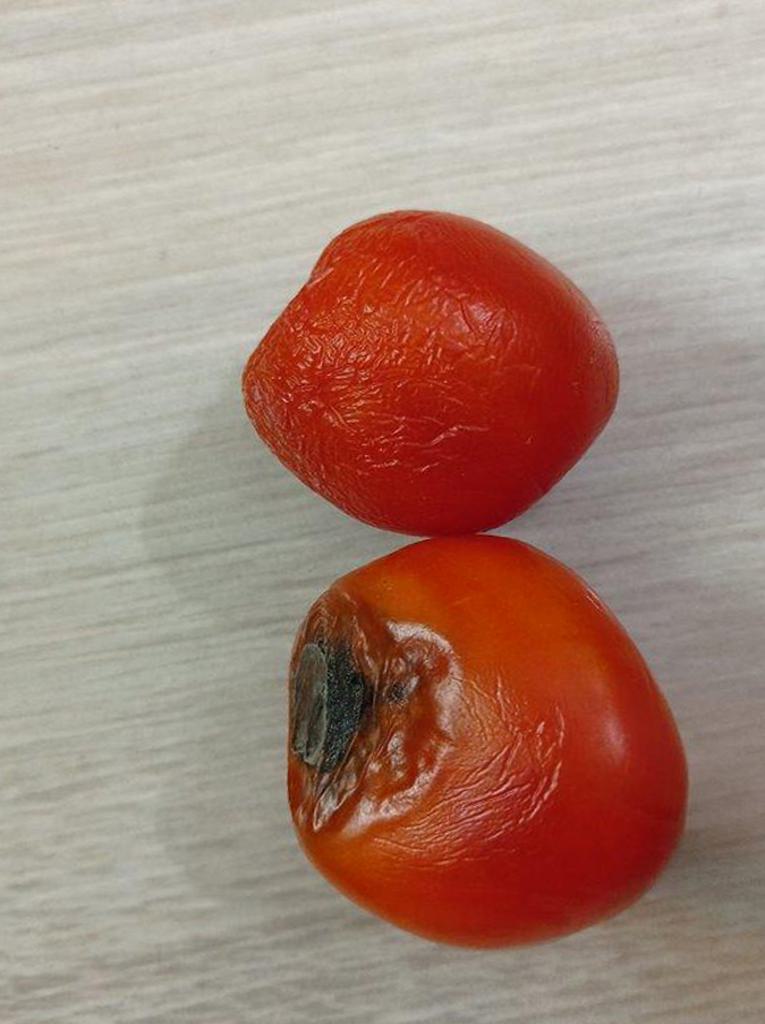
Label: Rotten